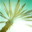
Label: palm_tree